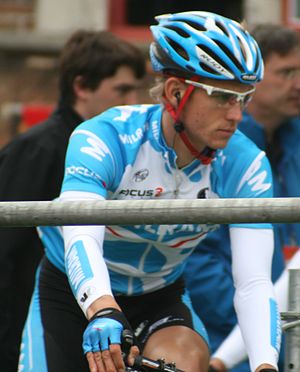
Martin Velits
Martin Velits er en slovakisk professionel landevejsrytter, som kører for det amerikanske ProTour-hold HTC-Highroad. Han er tvilling til han bror Peter Velits De to brødre fulgte hinanden op igennem årene til i dag. Martin hjalp hans bror Peter Velits til en guld medalje ved U23-klassens VM i landevejscykling i 2007